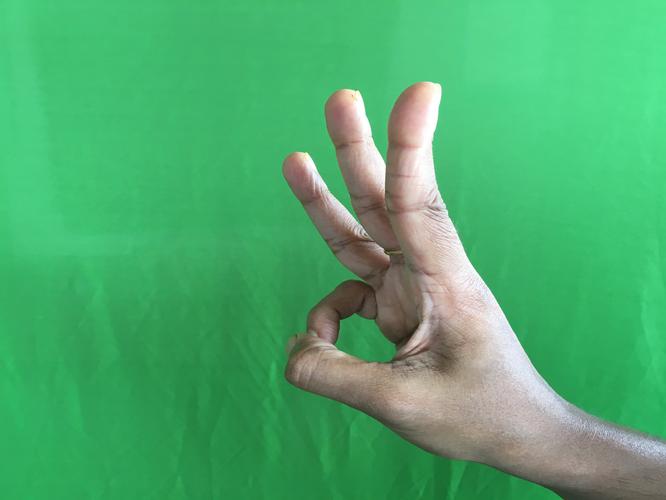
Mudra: Trishulam
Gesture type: single_hand